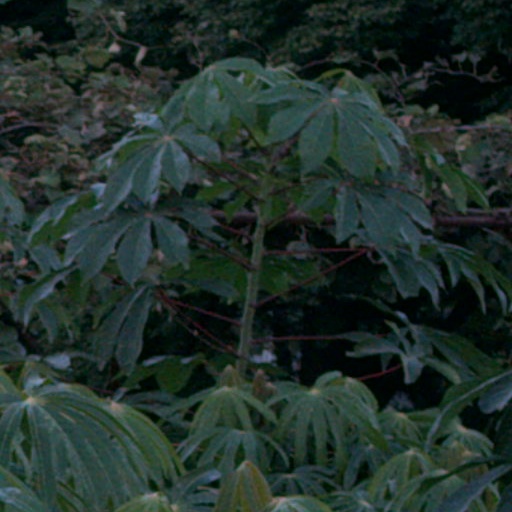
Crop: cassava